Katie Harbath

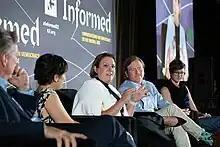
Harbath (center) at an event organized by the Knight Foundation, 2022.

Harbath joined Facebook in 2011 as one of a two-person team that advised politicians and their campaign staff on how to use the platform during elections. Harbath advised Republican candidates, while her counterpart advised Democrats. In her role, Harbath also traveled internationally, coaching governments and political campaigns on social media use. Harbath later became Facebook's public policy director for global elections and managed a staff of 60 employees that trained political parties how to use the platform, and helped design the company's election policy. Harbath said she initially thought social media would lead to greater transparency from governments, but began to doubt that premise in 2016 when she saw the amount of misinformation on social media surrounding Brexit, the 2016 United States presidential election, and the 2016 Philippine presidential election. She left the company in 2021.